Question: Please indicate a possible affordance area of baseball bat that can be used for holding
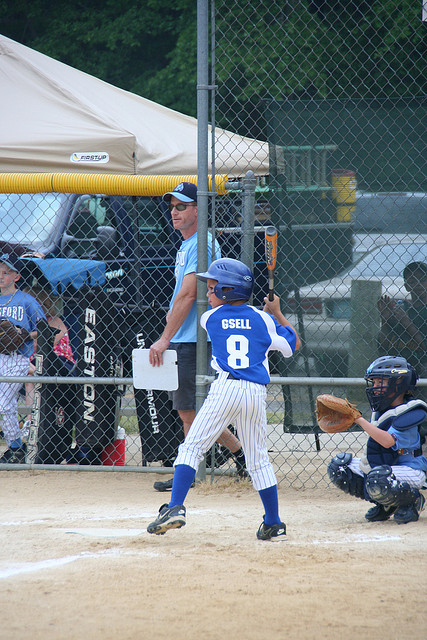
Answer: [264.567, 275.5, 278.03, 316.903]